Lucius Quintus Cincinnatus Lamar

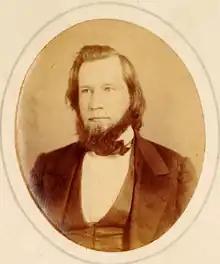
Portrait of Lamar in 1861 when he was a professor at the University of Mississippi

During the months preceding the Civil War, he continued teaching students at the University of Mississippi, though by June 1861, the university suspended operations because of too few students. Lamar entered active service as a lieutenant colonel in the Confederate army, where he and his law partner C. H. Mott organized the 19th Mississippi Regiment of volunteers in Oxford. The regiment registered to the Confederate War Department on May 14, 1861, and subsequently left for Richmond. Mott was commissioned as a colonel with Lamar as a lieutenant colonel. While in Richmond, Lamar gave a closing address to an event headed by Jefferson Davis, where he proclaimed:"This very night I look forward to the day when this beloved country of ours— for, thank God! we have a country at last— will be a country to live for, to pray for, to fight for, and if necessary, to die for."